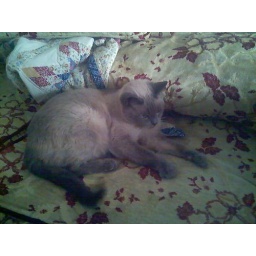
Kylie, the cutest kitty in the world. She's just chilling on the couch here.